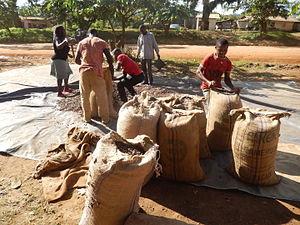
Le cacao est la poudre obtenue après broyage de l'amande des fèves de cacao fermentées et torréfiées, produites par le cacaoyer. En fait, la valeur « poudre de cacao » n'est qu'une acception du terme cacao parmi d'autres, c'est le sens le plus fréquent pour un locuteur francophone moyen de l'hémisphère Nord, les autres valeurs ne se rencontrant que dans le vocabulaire de spécialité des locuteurs travaillant dans la filière cacao.